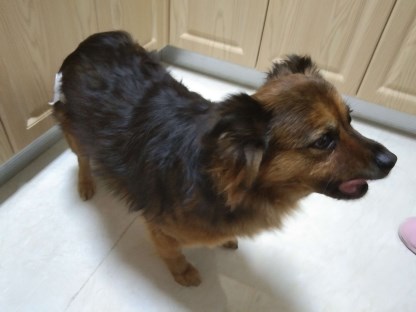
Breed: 3336-n000121-chinese_rural_dog